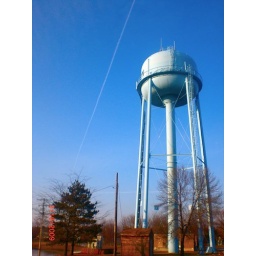
water tower in town.